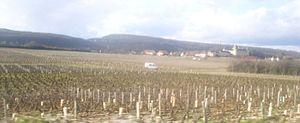
Vue d'une partie du vignoble de Rully (vers le lieux-dit des Cloux l'Ouvrier)
Le rully est un vin d'appellation d'origine contrôlée produit sur la commune de Rully, en Saône-et-Loire.